Awake Zion

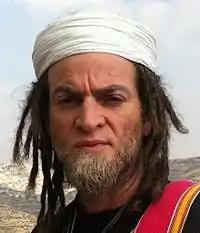
Yehoshua Sofer in 2011

Most reviews of "Awake Zion" emphasize the documentary's social conscience in trying to bridge a gap between two seemingly different cultures. Rather than being scholarly, Haim's tone is described as "gently irreverent".